Bollack Netter and Co

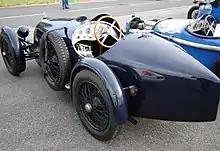
Rear view of 1927 B.N.C. 527

The firm's greatest victory was a double win at Fontainebleau (with lady racer Violette Morris at the wheel of the winning car), at the 1927 "Bol d'Or".